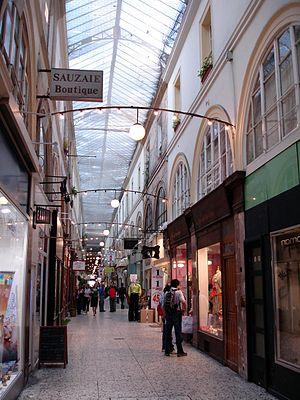
Le passage de Choiseul à Paris (France) -
Les passages couverts de Paris, en France, sont un ensemble de voies tracées au milieu des immeubles, abritant le plus souvent des galeries commerciales, et qui sont recouverts d'une structure protectrice.